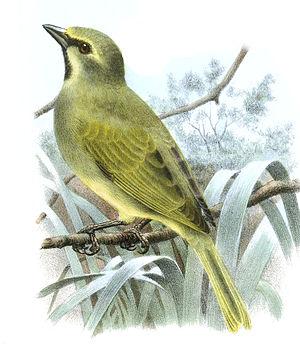
La Rowettie de Gough est une espèce de passereau de la famille des Thraupidae. C'est la seule espèce du genre Rowettia.